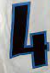
Number: 4